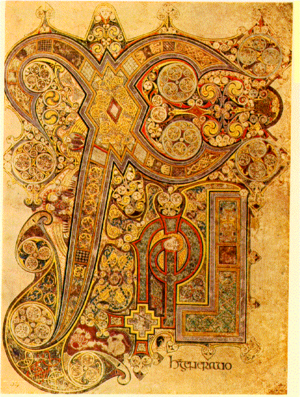
En peinture et en sculpture et dans d'autres domaines, les entrelacs sont des motifs ornementaux employés dans différents domaines des arts, aussi nommés nœuds celtiques.